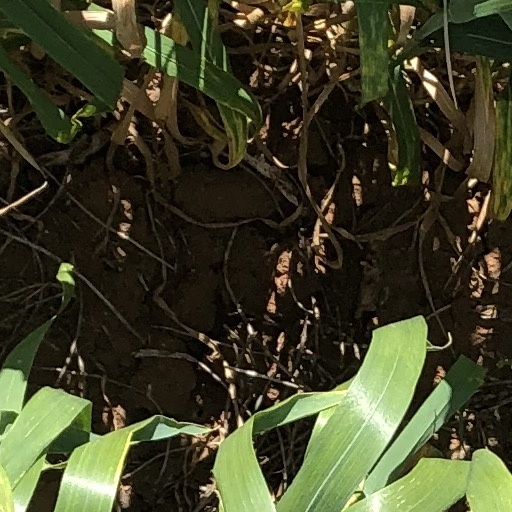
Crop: wheat